Vilnius Airport

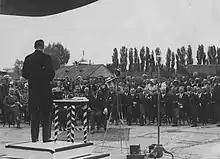
The opening of the Warsaw–Vilnius–Riga–Tallinn airline on 17 August 1932

The airport began operations in Second Polish Republic on 17 August 1932 as Wilno–Porubanek, Porubanek was the name of the neighbouring village which today is part of the Kirtimai district of Vilnius. Before World War II, it operated the then-domestic route between Wilno (Vilnius) and Warsaw as well as international route to Riga. Since 15 April 1939, it inaugurated a new route to Kaunas. The airport was used as a military airfield during the war. The airport resumed its activity as a civil airport as of 17 July 1944.